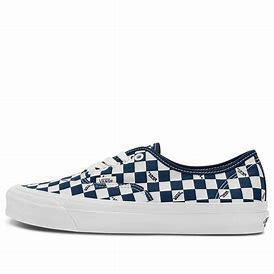
Brand: Vans
Model: UA OG Authentic LX